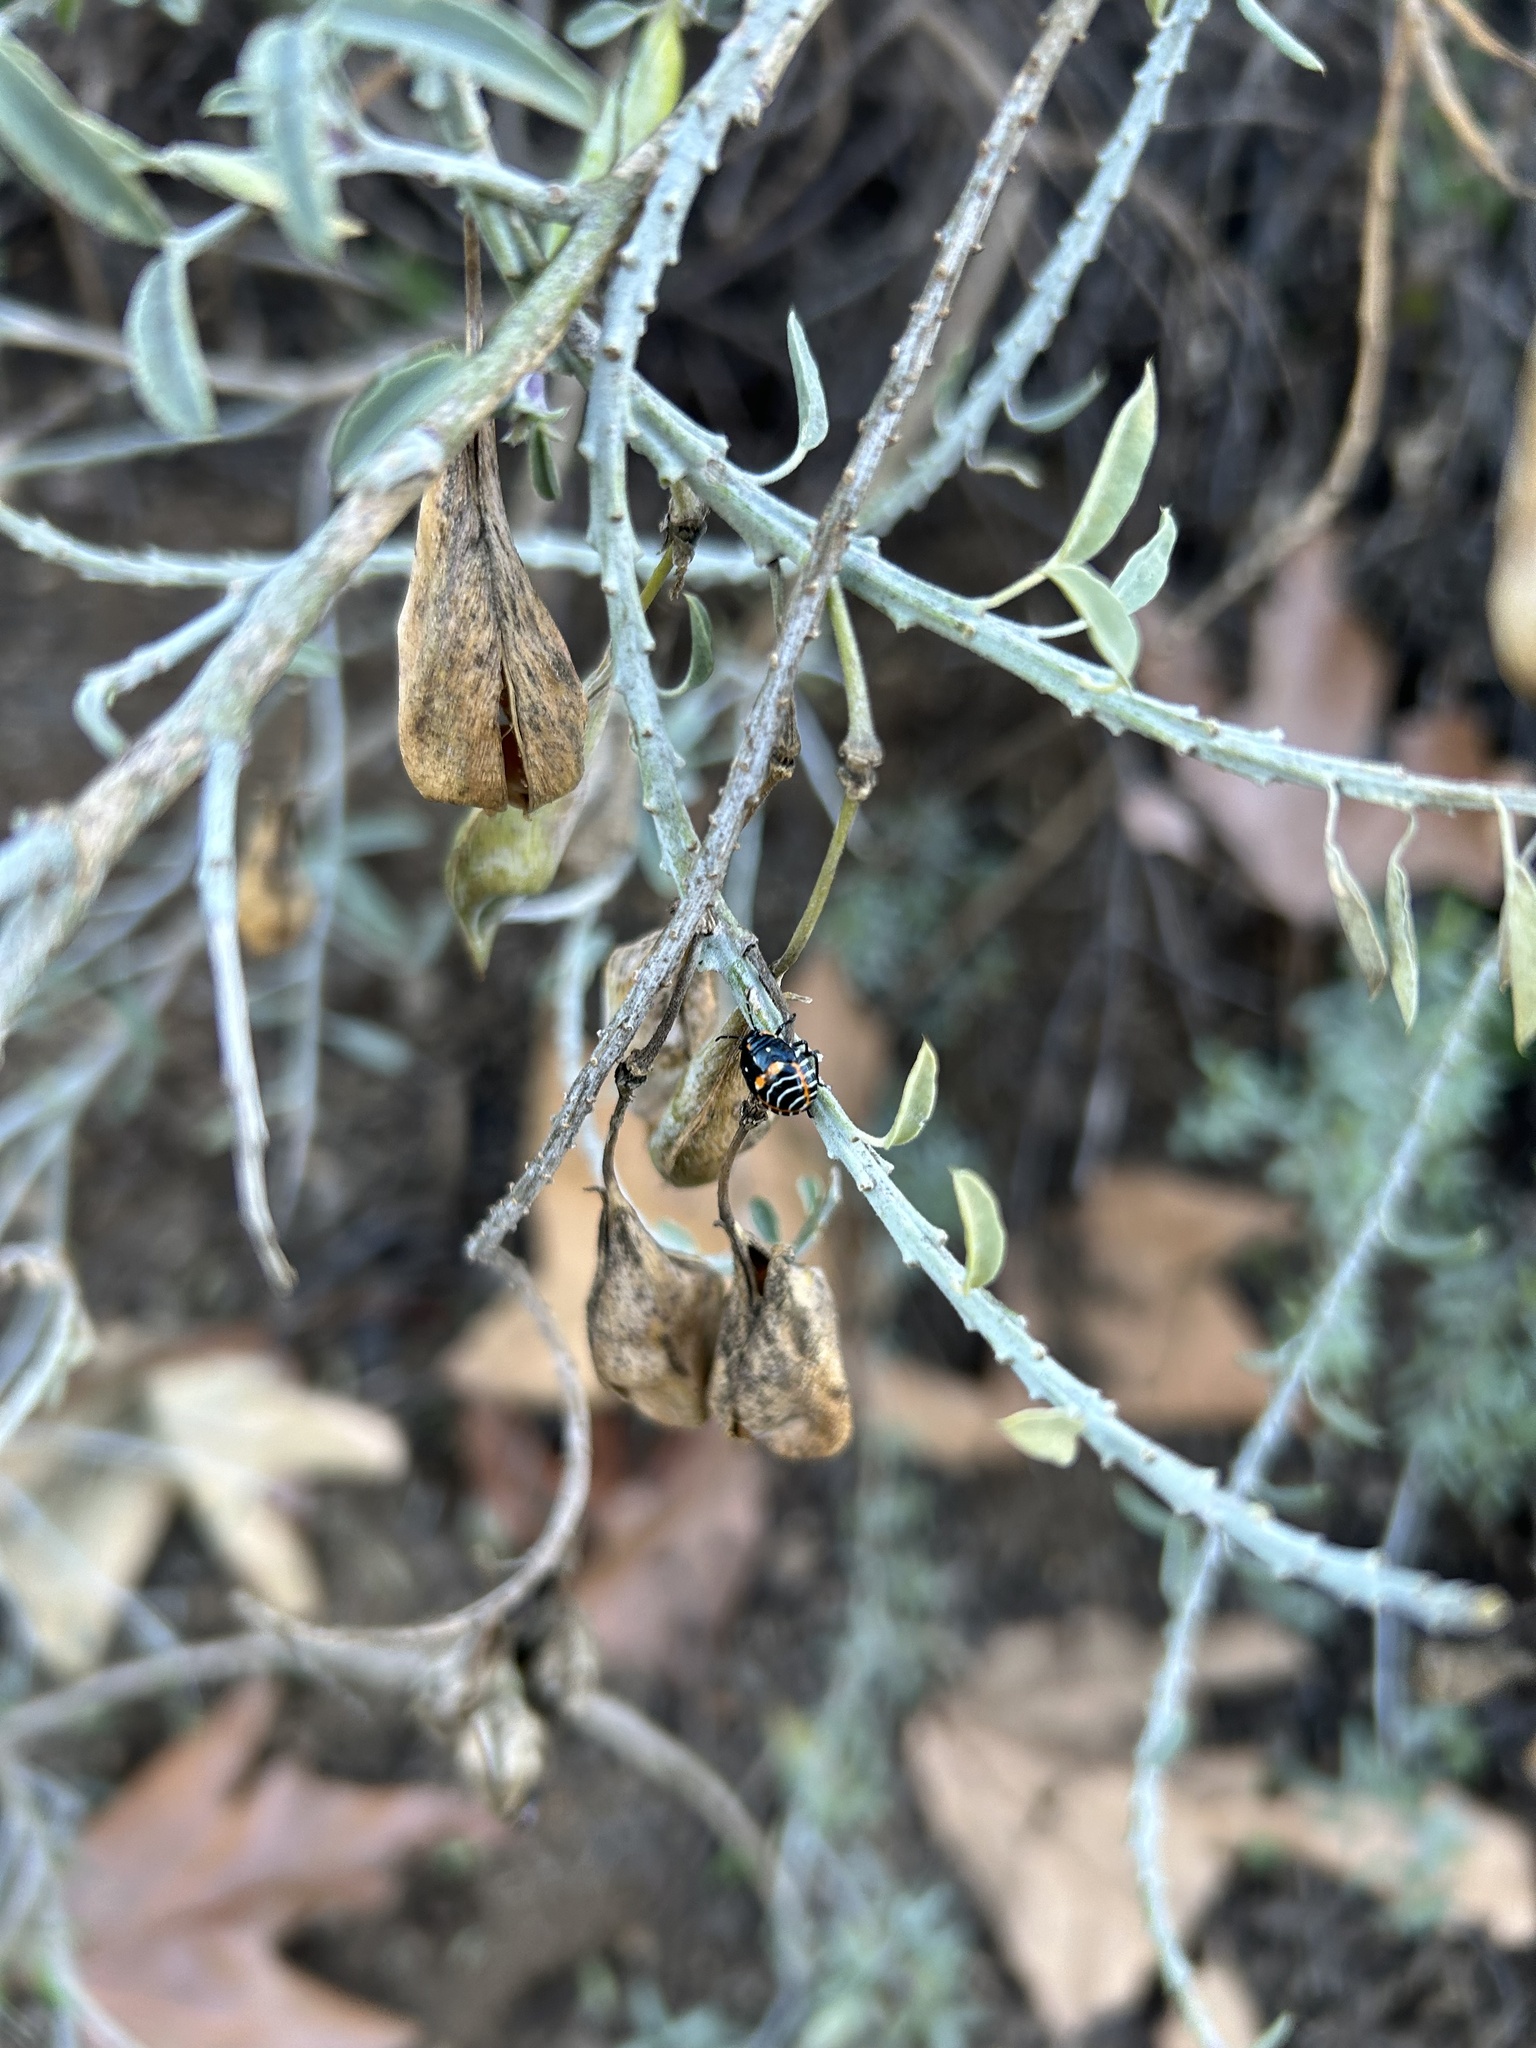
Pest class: stink_bug